Herb Brooks

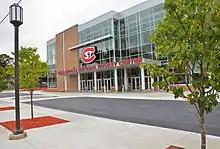
The Herb Brooks National Hockey Center was named in honour of Brooks in 2013

In 2006, Brooks was posthumously inducted into the Hockey Hall of Fame in the Builders' category. The inscription reads: "A man of passion and dedication, Herb Brooks inspired a generation of Americans to pursue any and all dreams."